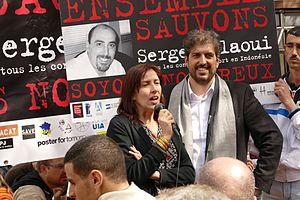
La coalition mondiale contre la peine de mort est un collectif international d'ONG, de barreaux d’avocats, de collectivités locales et de syndicats dont le but est de renforcer la dimension internationale du combat contre la peine capitale.